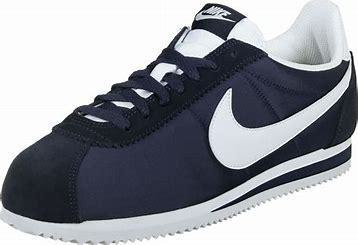
Brand: Nike
Model: Classic Cortez Nylon